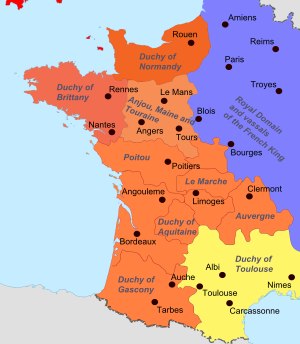
Henrik 2. af England / Tidlige regeringstid (1150–1162) / Felttog i Bretagne, Toulouse og Vexin
Henriks krav på land i Frankrig (i brungul, orange og gul) på sit højeste[84]
Henrik 2. var konge af England fra 1154 til sin død. Han var den første konge af Huset Plantagenet.